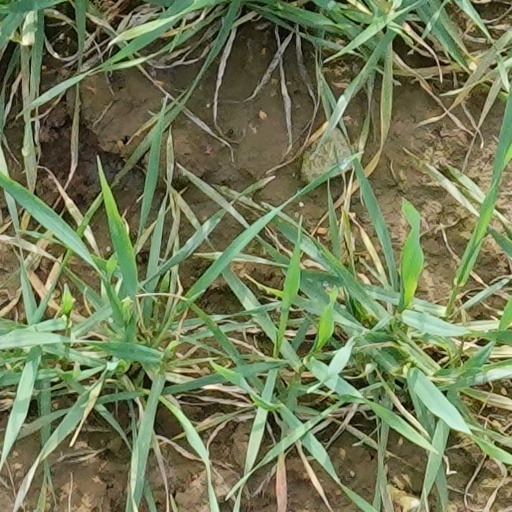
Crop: wheat